Liberty Tree District

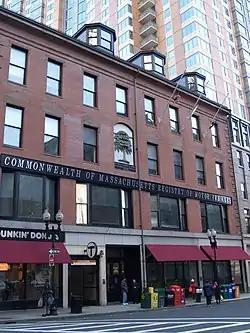
Liberty Tree Building

The Liberty Tree District is a historic district encompassing a collection of six mid-scale commercial buildings between the Downtown Crossing area and the Theater District of Boston, Massachusetts. Located at and near the junction of Washington and Essex Streets, it is a well-preserved collection of mid-19th century commercial architecture, with a history as an important commercial part of Boston dating to the 18th century. The district was added to the National Register of Historic Places in 1980.